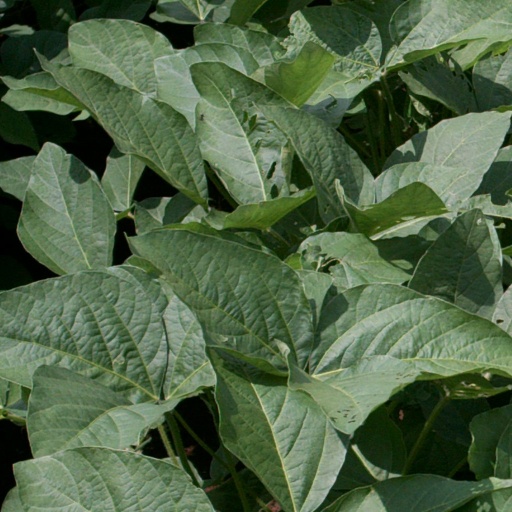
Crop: soybean